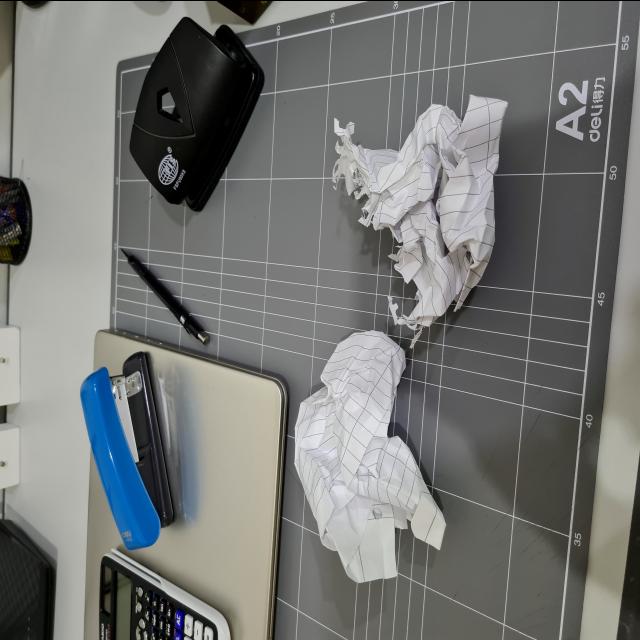
Label: tissues